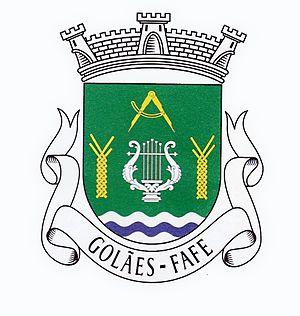
Golães est une subdivision de la Cidade de Fafe au Portugal, située à environ 50 km de la deuxième ville portugaise, Porto. Sa population est de 2157 habitants. La superficie de Golães est de 4,90 km².